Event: Nepal Earthquake
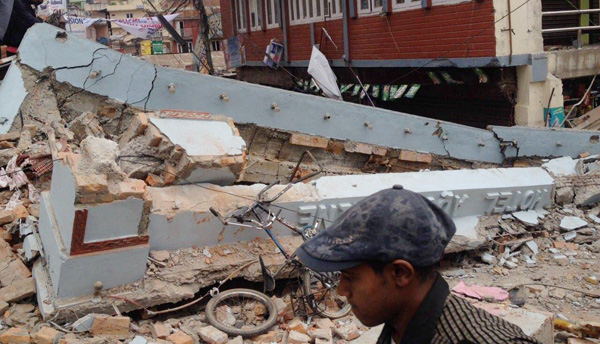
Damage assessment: damage